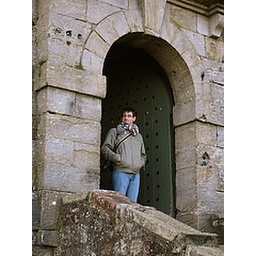
at the main door of dumbarton castle in scotland